Education in Ohio

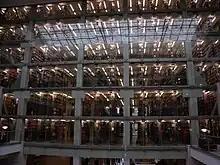
William Oxley Thompson Memorial Library on the campus of the Ohio State University, an anchor of the University System of Ohio, the nation's largest comprehensive public system of higher education

Education has been an integral part of Ohio culture since its early days of statehood. In the beginning, mothers usually educated their children at home or paid for their children to attend smaller schools in villages and towns. Early on, the US was interested in creating a national public schooling system, but the irony came to be that, in Ohio, the various religious groups who had settled here refused to allow one another any say in what their own children would be taught, causing the issue to be constantly put on hold. In 1821 the state passed a tax to finance local schools. In 1822, Caleb Atwater lobbied the legislature and Governor Allen Trimble to establish a commission to study the possibility of initiating public, common schools. Atwater modeled his plan after the New York City public school system. After public opinion in 1824 forced the state to find a resolution to the education problem, the legislature established the common school system in 1825 and financed it with a half-million property levy.